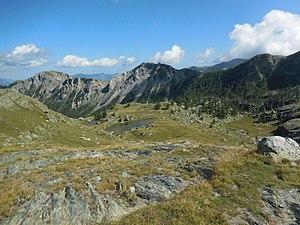
Les lacs Jumeaux. Derrière le vallon de Fontanalba, à gauche le rocher Rouge et au milieu la cime de Chanvrairée, avec à sa droite la baisse de Vallauretta.